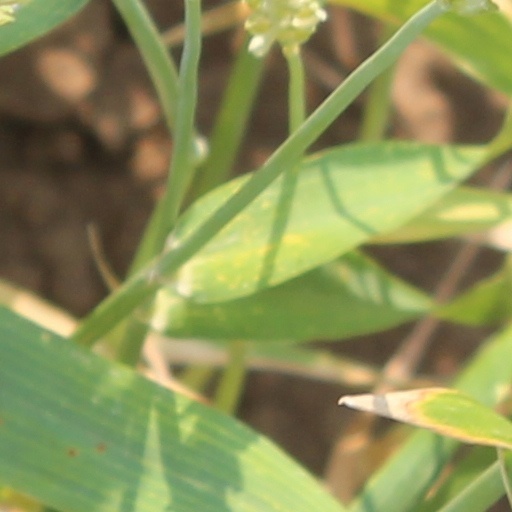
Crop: wheat